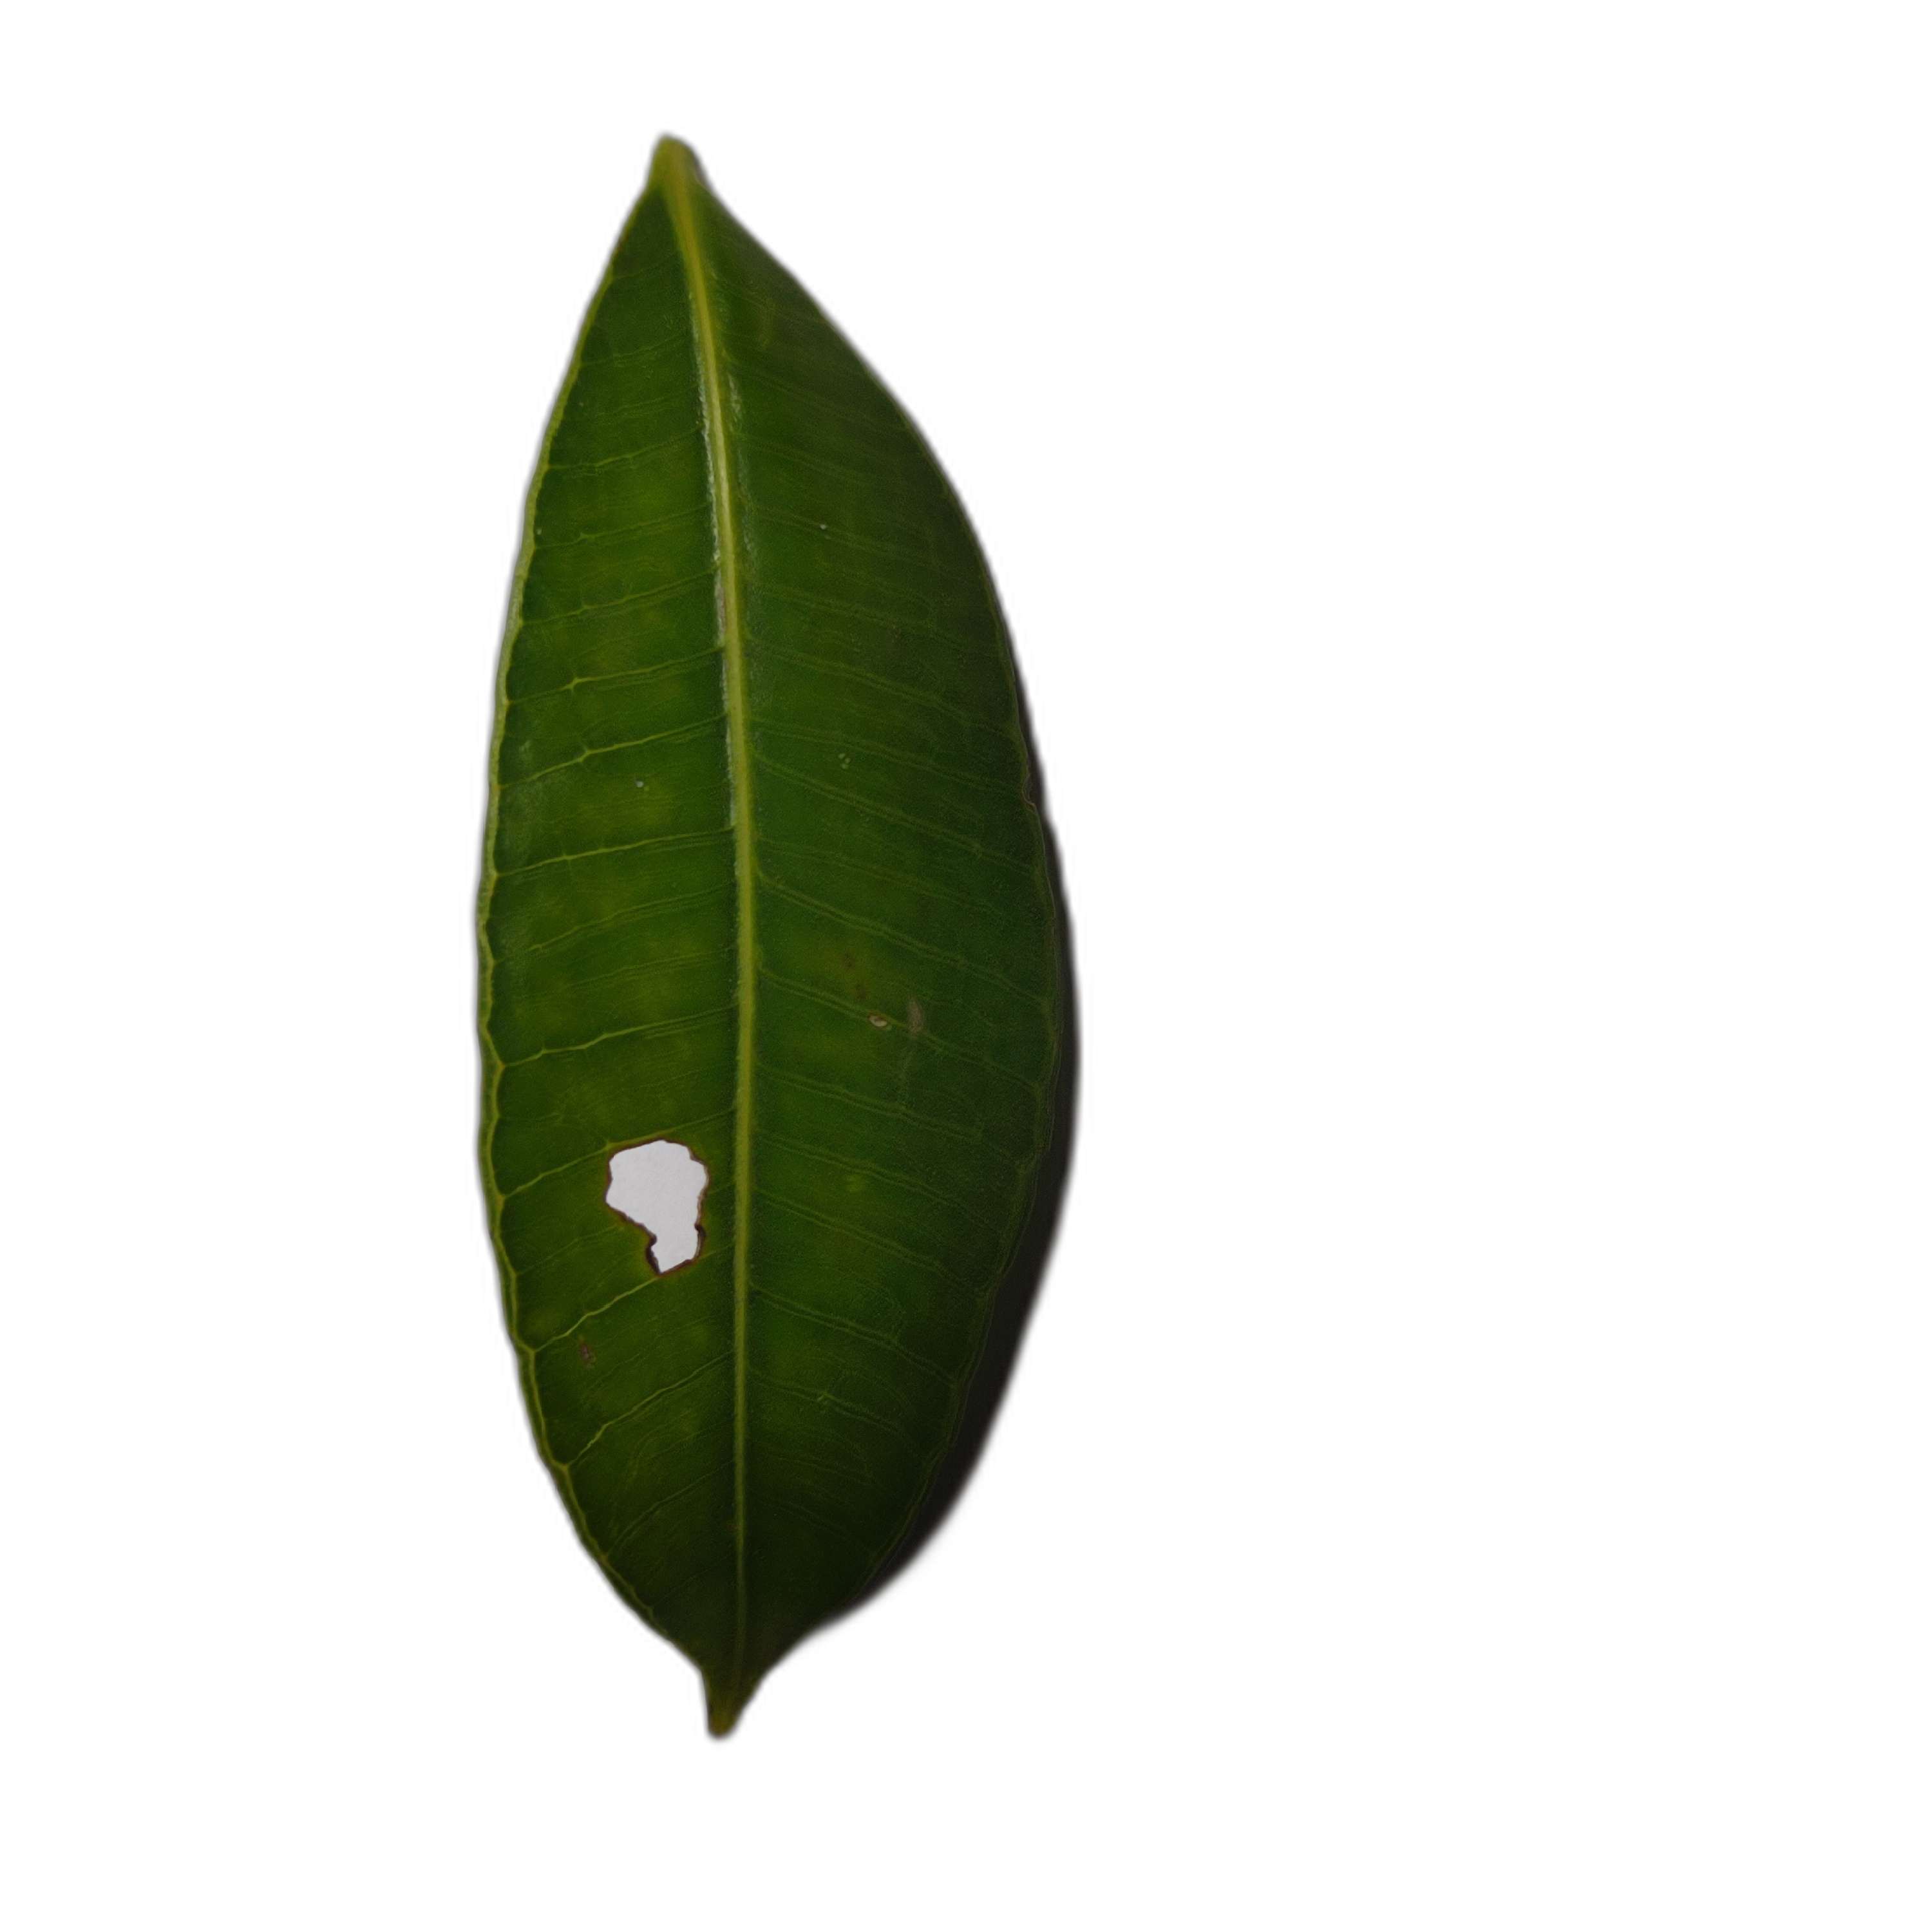
Label: not_healthy